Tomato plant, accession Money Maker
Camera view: tilt-top (135 deg); turntable rotation: 240 degrees
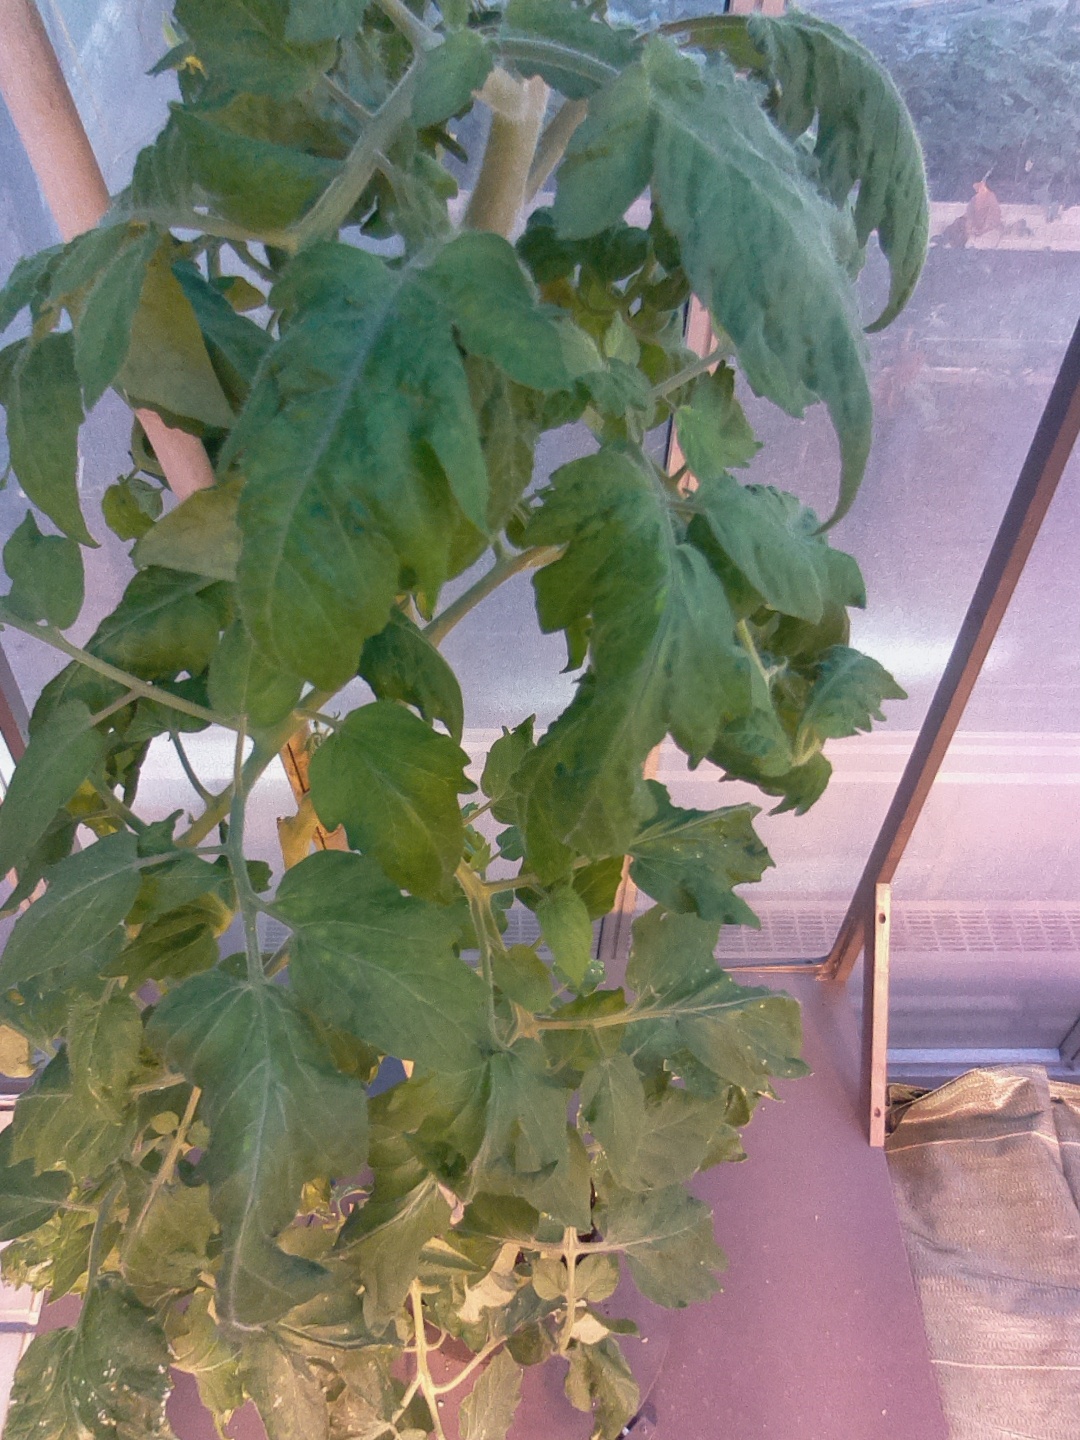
BBCH growth stage 65: Full flowering, 50%-60% of flowers open, first petals falling